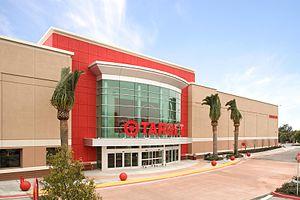
Target Corporation, située à Minneapolis dans le Minnesota est une entreprise de grande distribution. Elle est le deuxième plus gros distributeur discount et le cinquième distributeur général aux États-Unis, derrière Wal-Mart, Home Depot, Kroger et Costco. L'entreprise se classe au 33ᵉ rang du classement Fortune 500 en 2007. Target opère sur le marché américain, et a quitté le marché canadien en janvier 2015, dont les magasins provenaient de la défunte chaîne canadienne Zellers, après trois ans d'opérations.